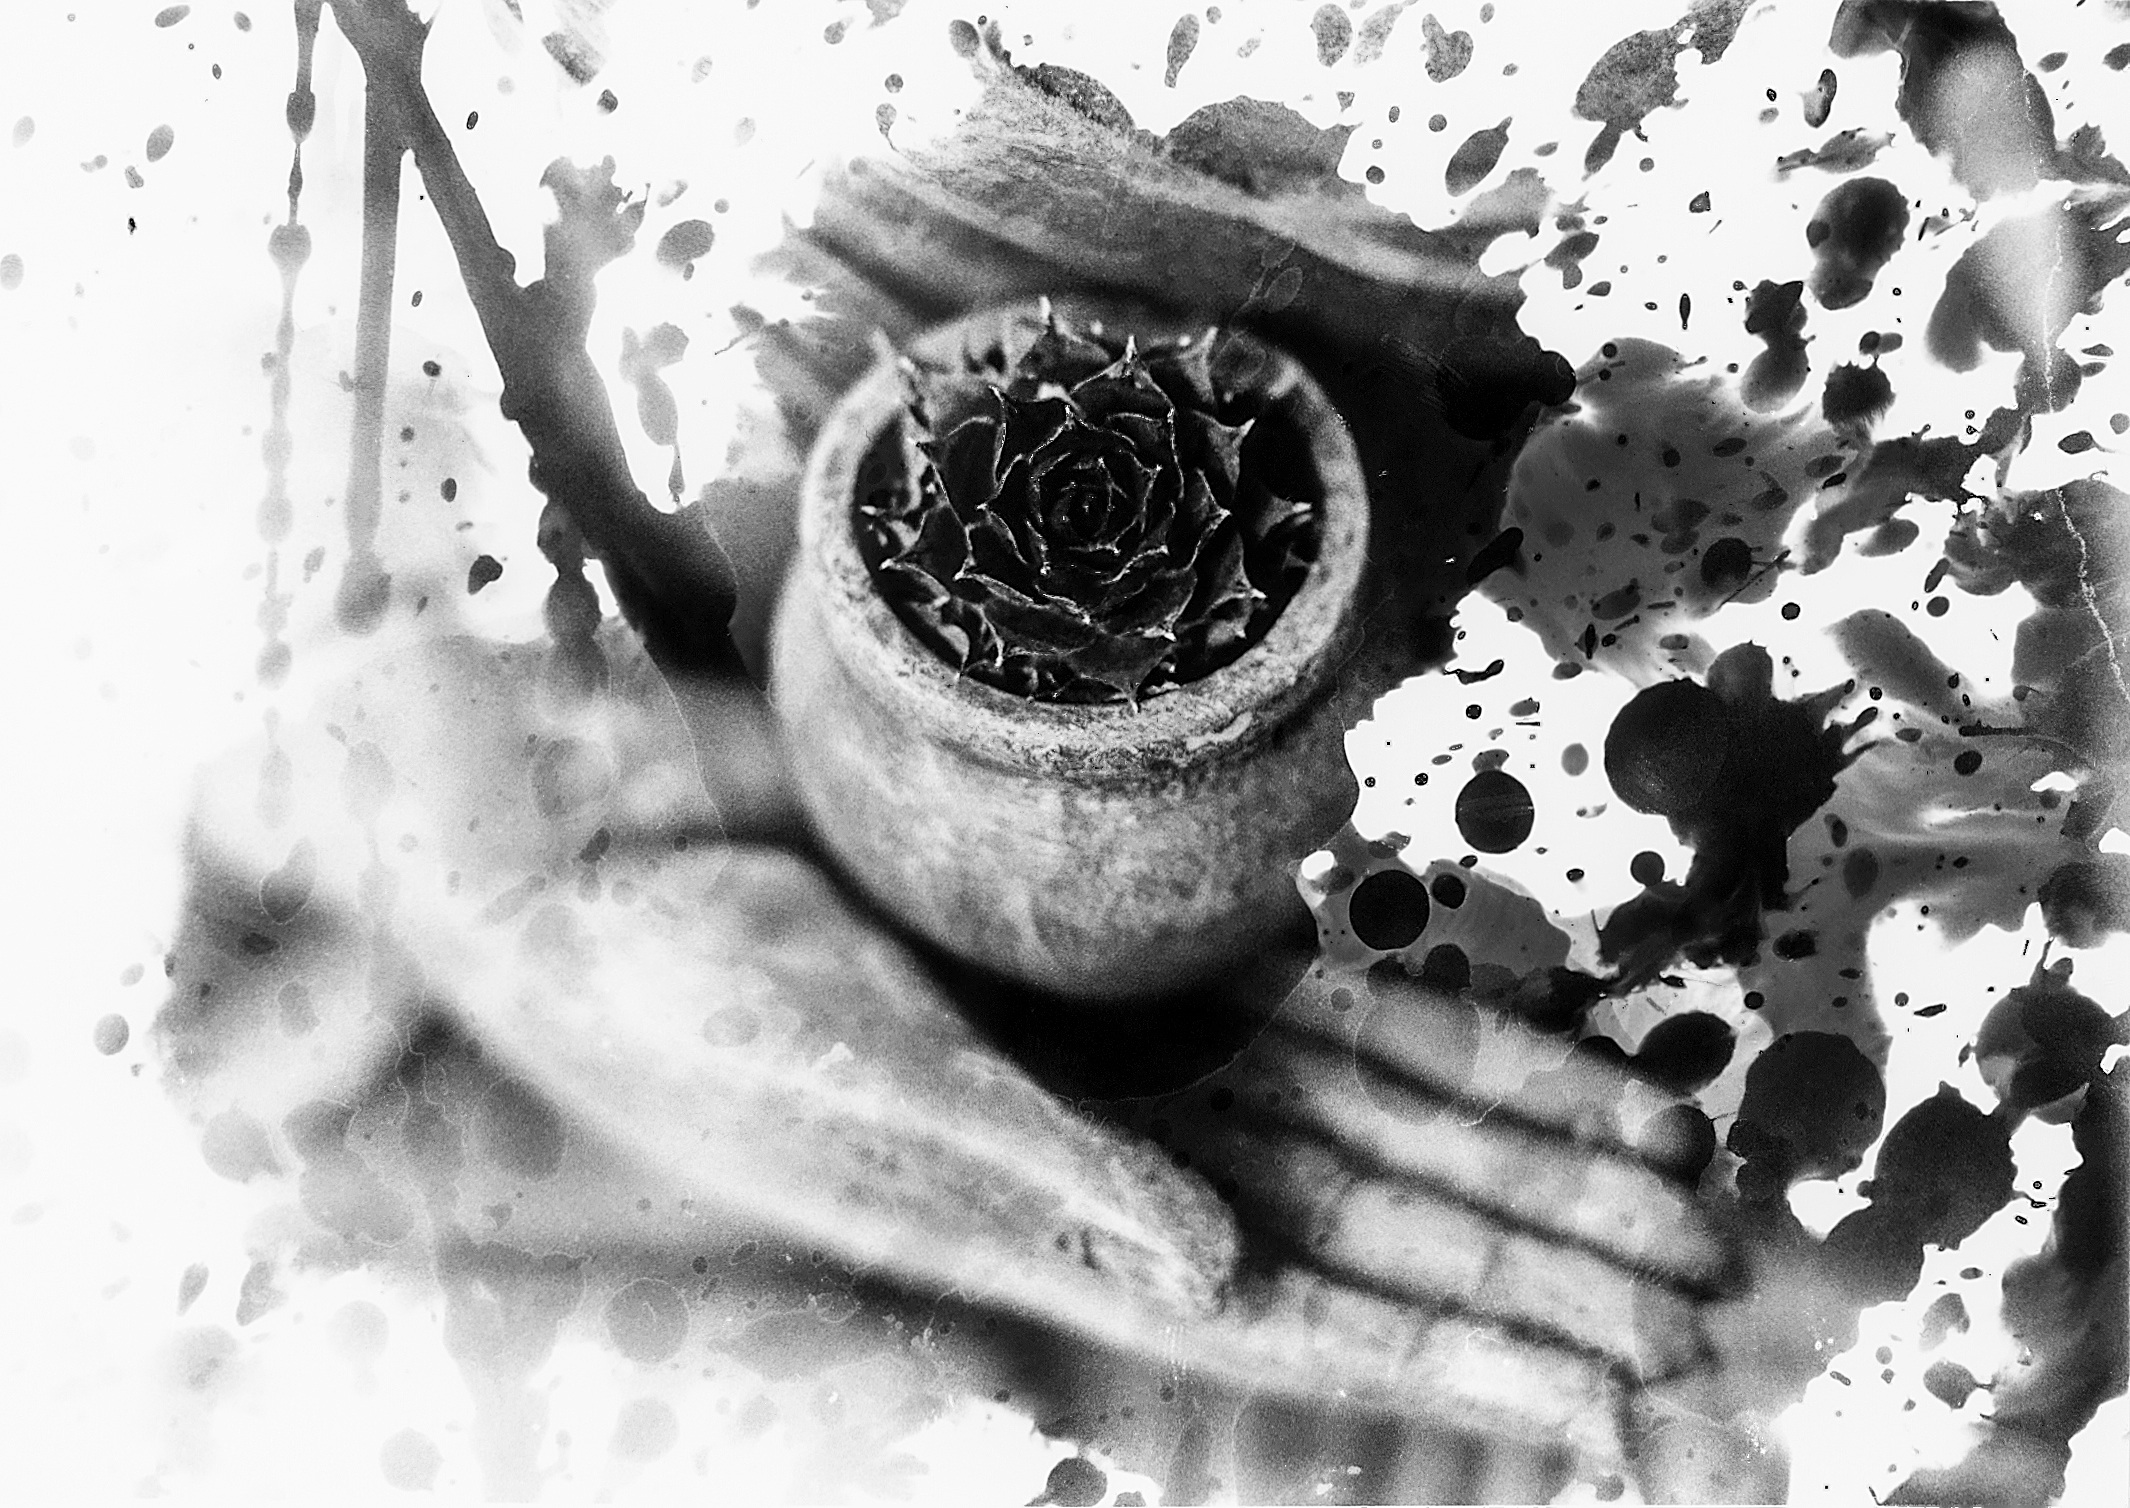
hand, black and white, white, photography, flower, black, monochrome, close up, macro photography, still life photography, monochrome photography